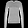
Label: Pullover